Hornindal Church

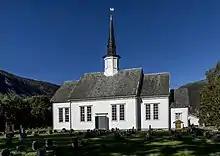
View of the church

Hornindal Church is a parish church of the Church of Norway in Volda Municipality in Møre og Romsdal county, Norway. It is located in the village of Grodås, at the eastern end of the lake Hornindalsvatnet. It is the church for the Hornindal parish which is part of the Søre Sunnmøre prosti (deanery) in the Diocese of Møre. The white, wooden church was built in a long church design in 1856 using plans drawn up by the architect Ludolph Rolfsen using plans created by Hans Linstow. The church seats about 400 people. The sculptor Anders Svor is buried in the church cemetery.